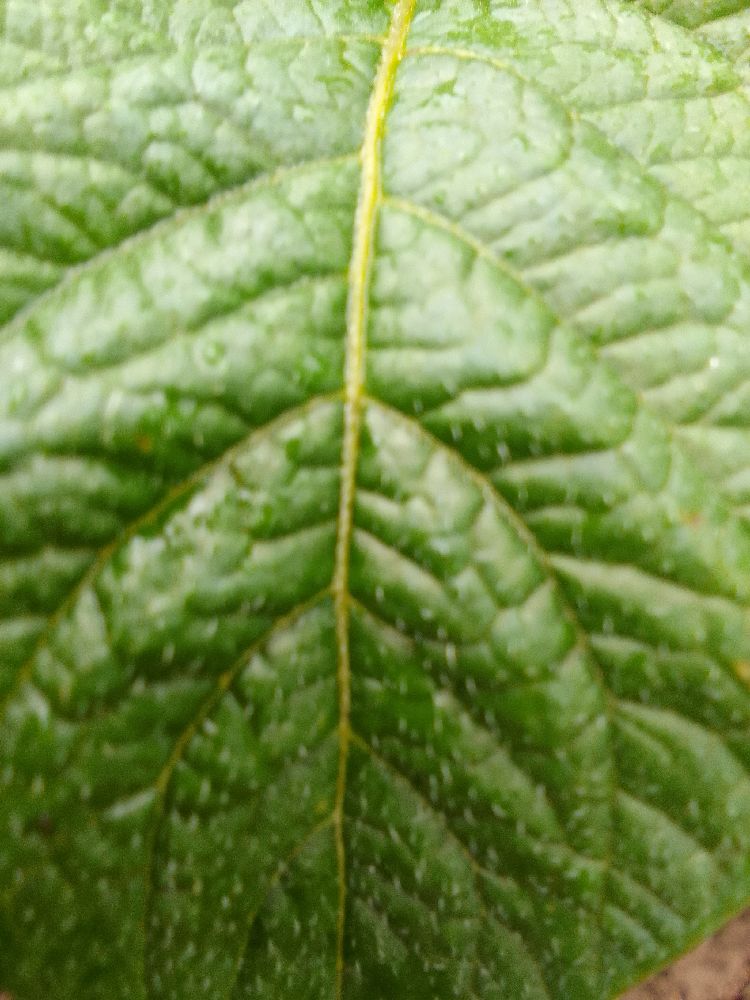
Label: Healthy